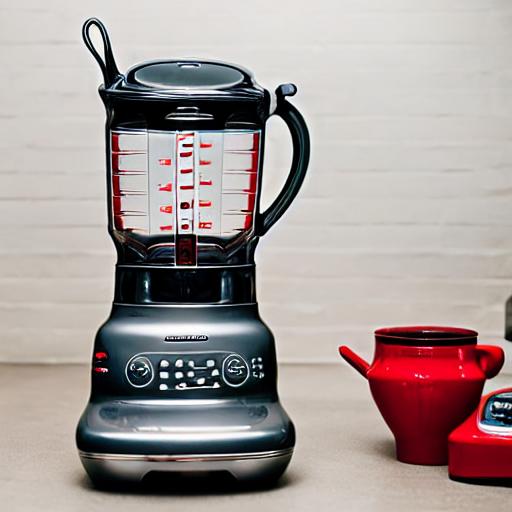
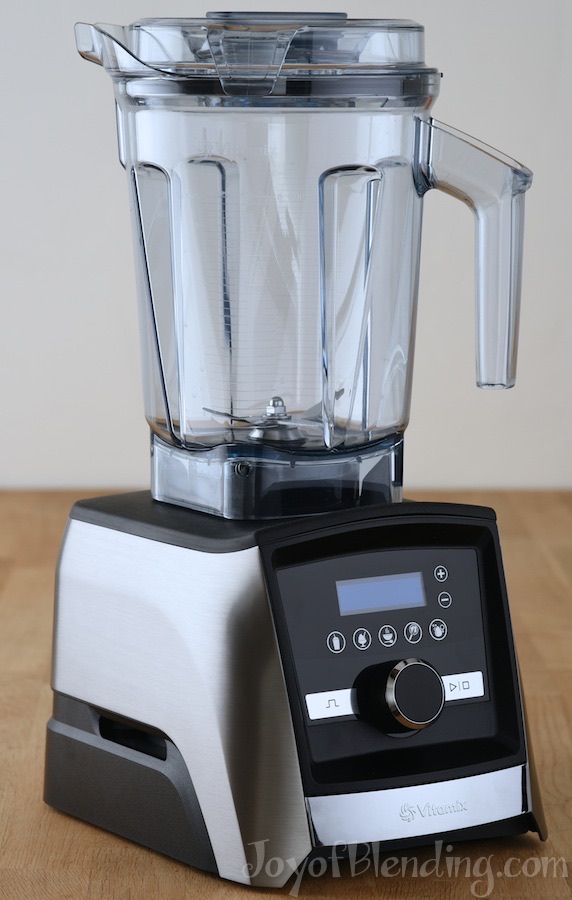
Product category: items_blender
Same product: no